Chad Kimball

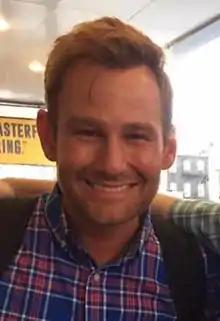
Kimball in 2017

Chad Kimball (born September 2, 1976) is an American stage actor known for roles in musical theatre, especially Huey Calhoun in the Broadway musical "Memphis" and Milky White in the 2002 Broadway revival of "Into the Woods".